Columbia, Missouri

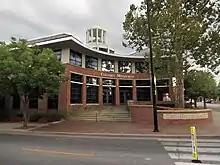
Photograph of the Columbia Missourian headquarters

The city has two daily morning newspapers: the "Columbia Missourian" and the "Columbia Daily Tribune". The "Missourian" is directed by professional editors and staffed by Missouri School of Journalism students who do reporting, design, copy editing, information graphics, photography, and multimedia. The "Missourian" publishes the monthly city magazine, "Vox Magazine". The University of Missouri has the independent official bi-weekly student newspaper called "The Maneater", and the quarterly literary magazine, "The Missouri Review". The now-defunct "Prysms Weekly" was also published in Columbia. In late 2009, KCOU News launched full operations out of KCOU 88.1 FM on the MU Campus. The entirely student-run news organization airs a weekday newscast, "The Pulse".